2007 FIVB Volleyball Women's World Cup

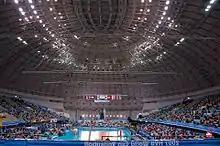
2007

The competition system of the 2007 World Cup is the single Round-Robin system. Each team plays once against each of the 11 remaining teams. Points are accumulated during the whole tournament, and the final ranking is determined by the total points gained.